Greek Civil War

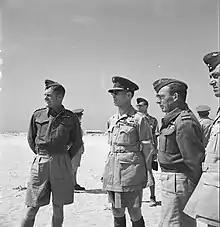
George II during his visit to a Greek fighter station, 1944

In mid-1943 the animosity between ELAS and the other movements erupted into armed conflict. The Communists, and EAM and EDS, accused each other of being 'traitors' and 'collaborators'. Other smaller groups, such as EKKA, continued the anti-occupation fight with sabotage and other actions. By 1944, ELAS had the numerical advantage in armed fighters, having more than 50,000 of them and an extra 500,000 working as reserves or logistical support personnel ("Efedrikos ELAS"). In contrast, EDES and EKKA had around 10,000 fighters each.